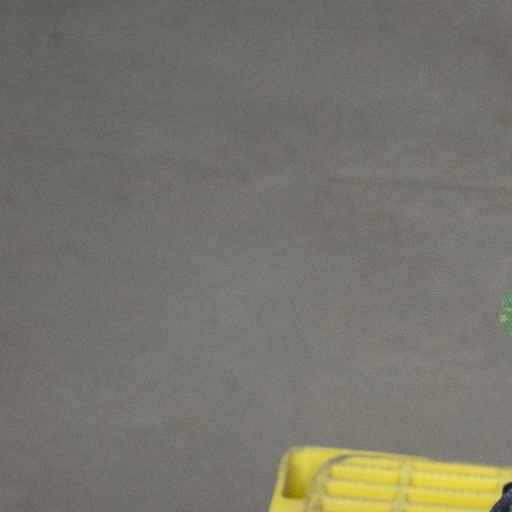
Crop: soybean